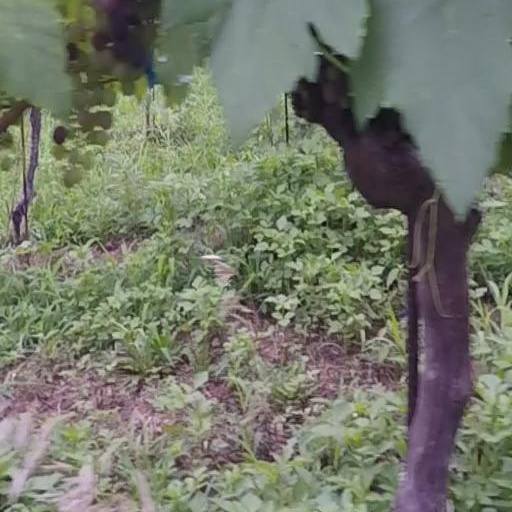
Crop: grape